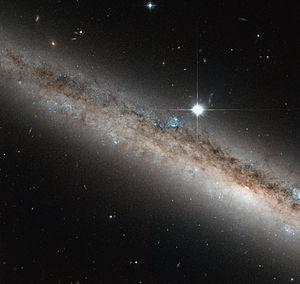
NGC 4517 est une galaxie spirale vue par la tranche et située dans la constellation de la constellation de la Vierge à environ 51 millions d'années-lumière. NGC 4517 a été découvert par l'astronome germano-britannique William Herschel en 1784. Cette galaxie a aussi été observée par l'astronome britannique John Herschel le 14 avril 1828 et elle a été inscrite au catalogue NGC sous la cote NGC 4437.